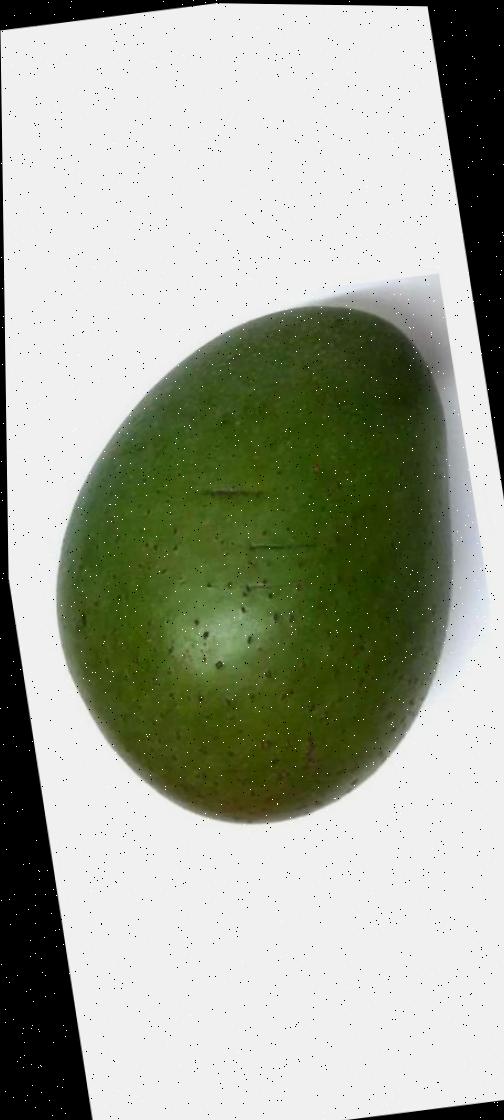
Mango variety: Ashshina Zhinuk